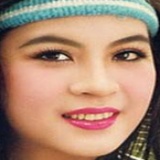
diễn viên Thanh Mai